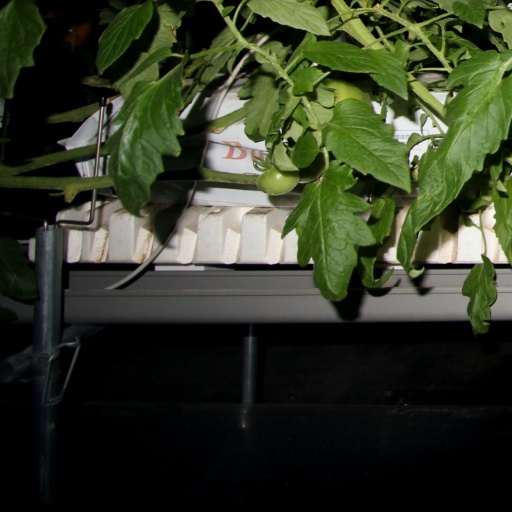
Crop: tomato